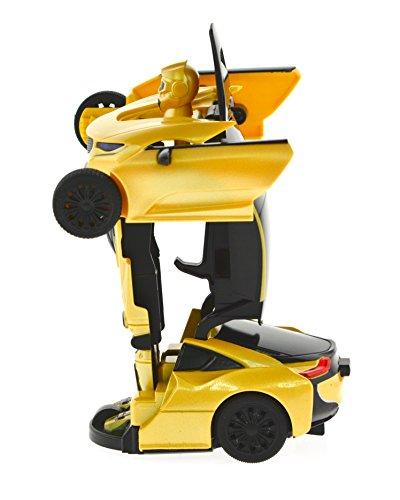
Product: ICS CIS 1:32 Die Cast Transformable Car to Robot with Sound/Light Vehicle, Yellow
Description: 1 button to open from car to robot.
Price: $18.14
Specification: ProductDimensions:6x3x2inches|ItemWeight:1pounds|ShippingWeight:2pounds(Viewshippingratesandpolicies)|ASIN:B073V3LPFC|Itemmodelnumber:Diecasttransformer|Manufacturerrecommendedage:4yearsandup|Batteries:1NonstandardBatterybatteriesrequired.(included)